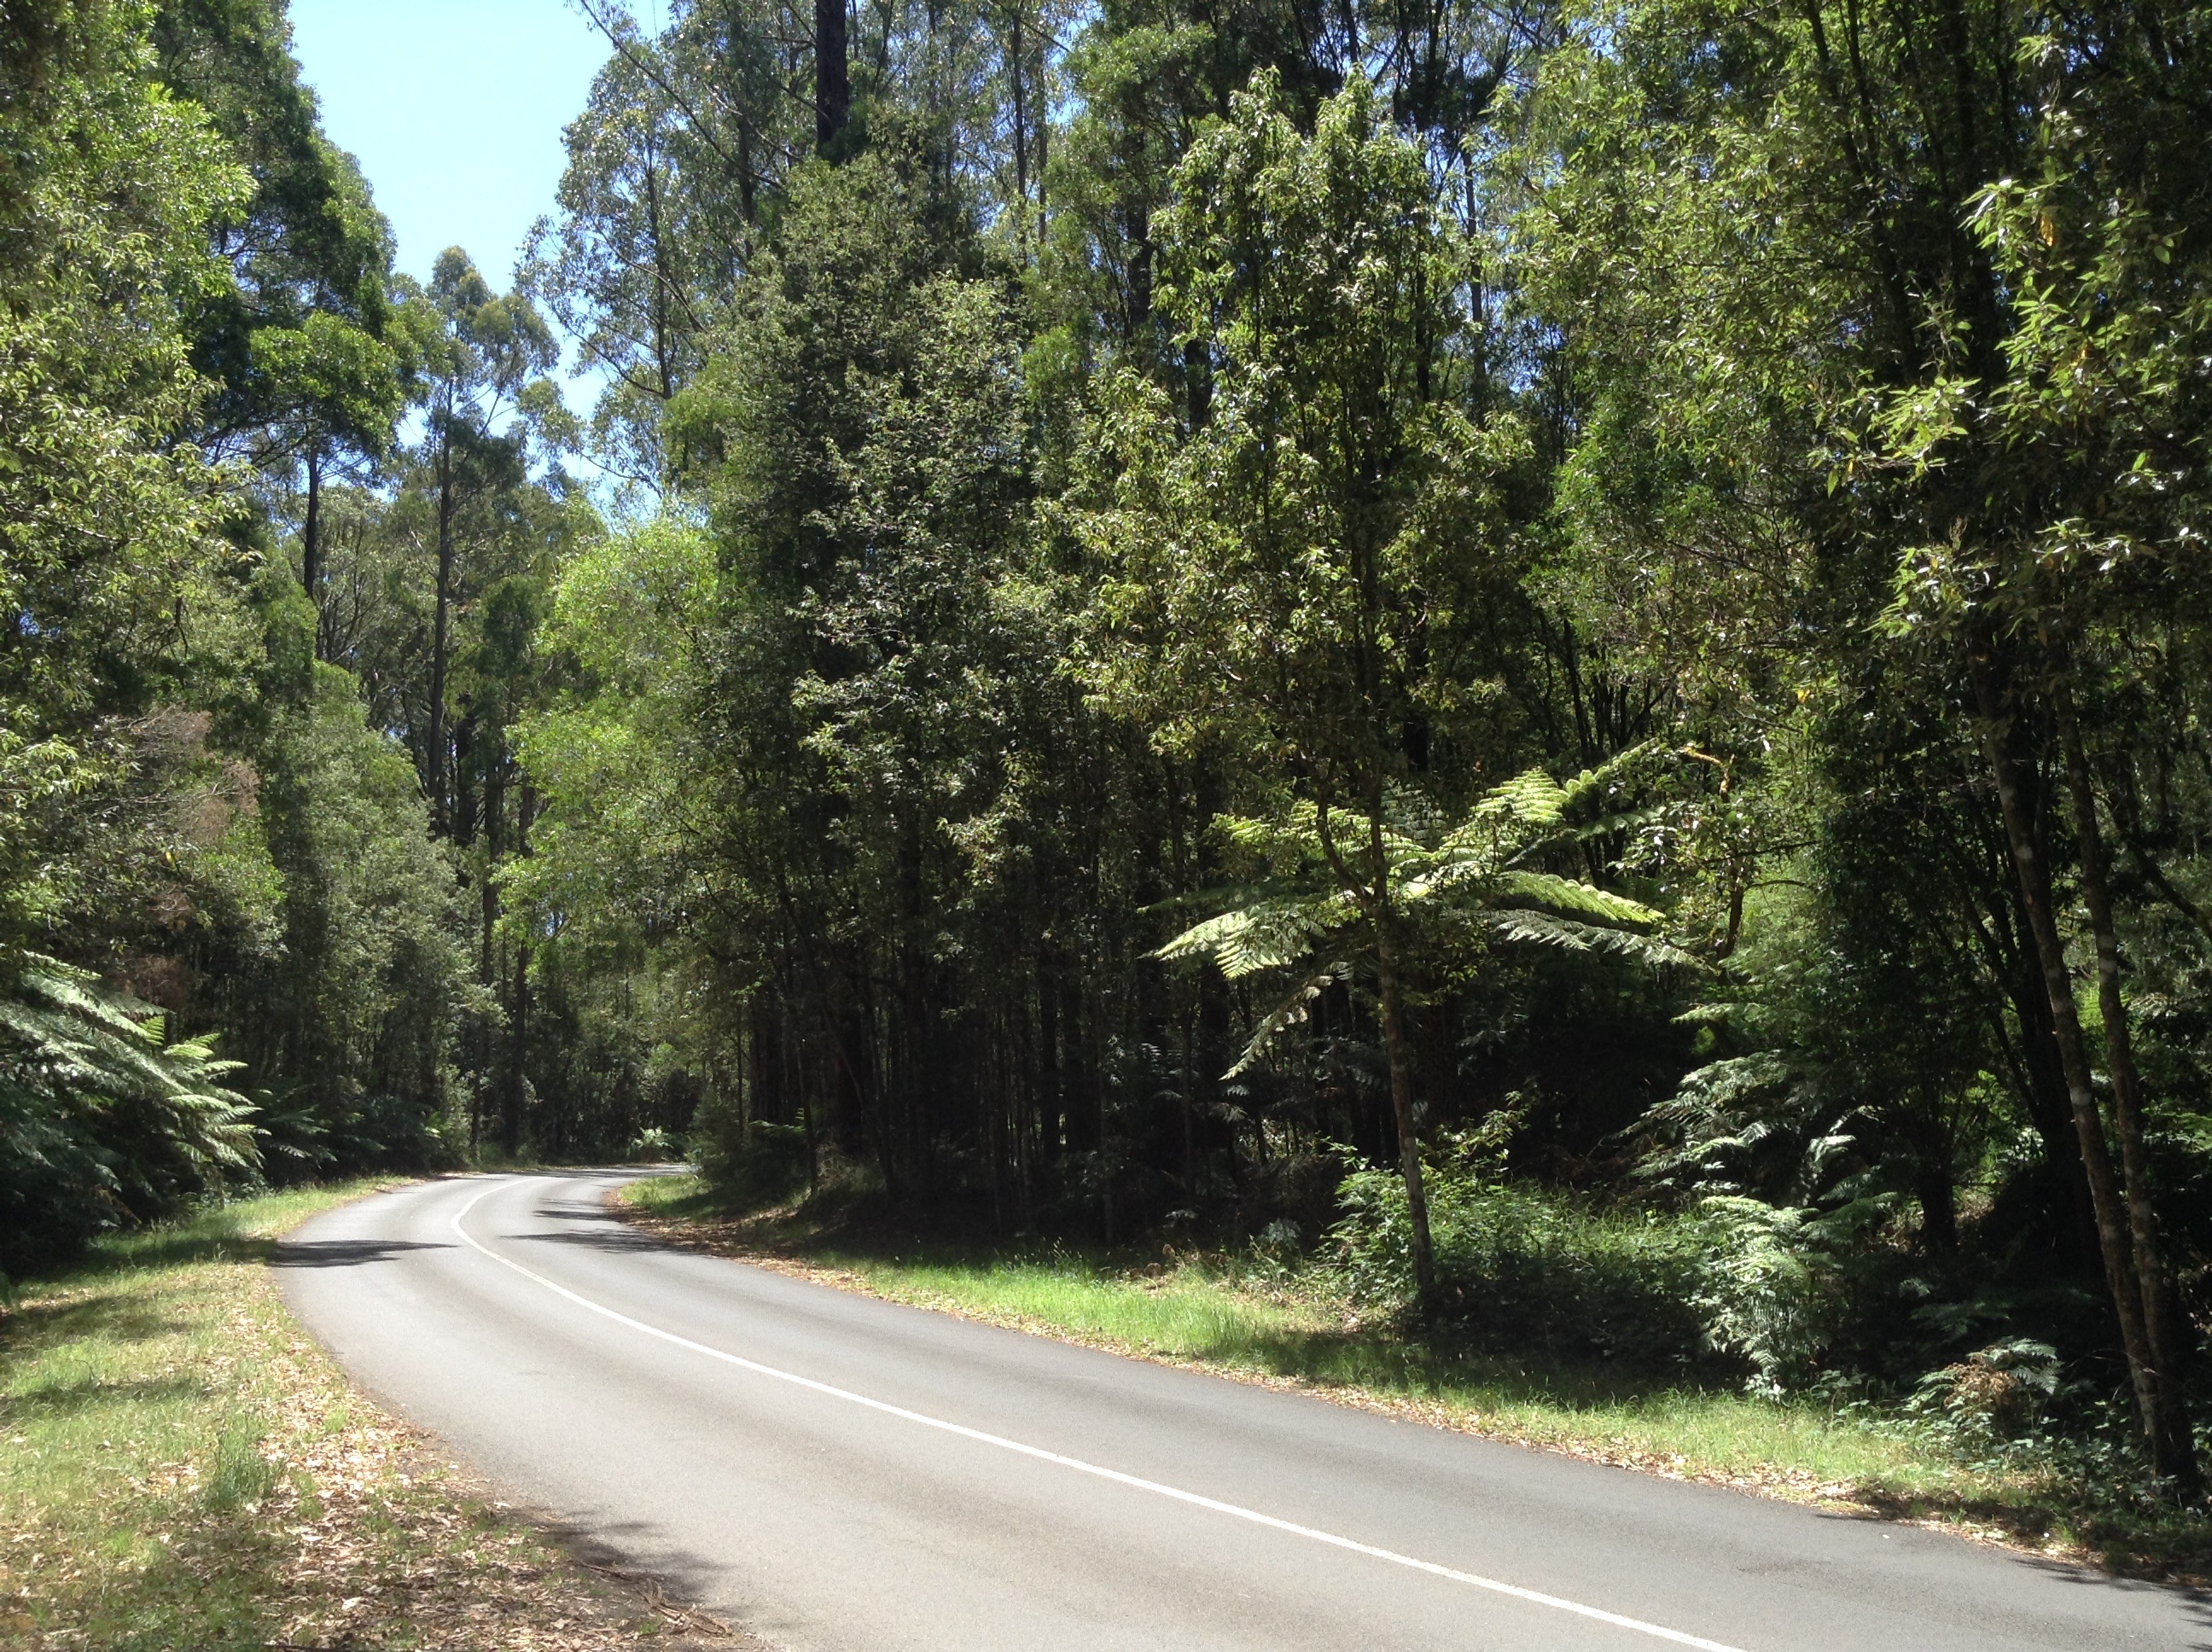
tree, forest, plant, road, trail, australia, road trip, infrastructure, woodland, habitat, ecosystem, natural environment, woody plant, nonbuilding structure